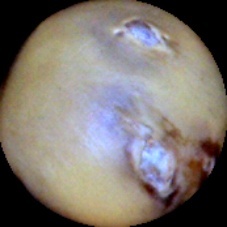
Label: Broken